UEFA Euro 1988

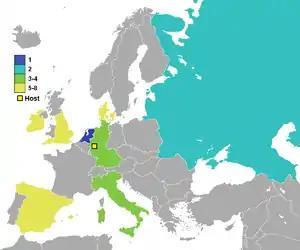
Results for UEFA Euro 1988 finalists

If two or more teams finished level on points after completion of the group matches, the following tie-breakers were used to determine the final ranking: